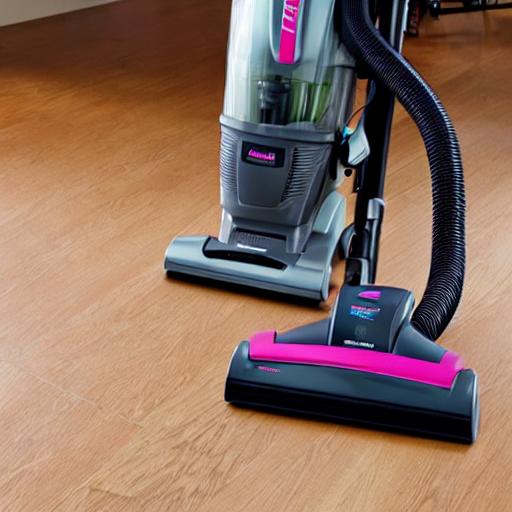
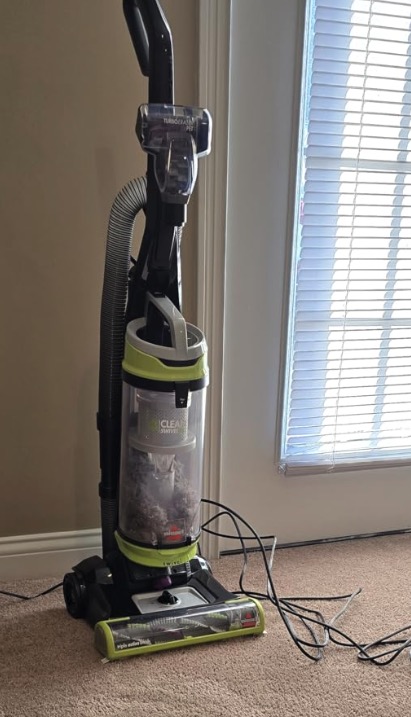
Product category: items_vacuum
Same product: no